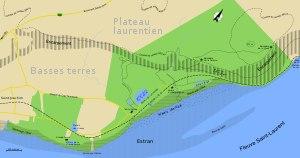
La réserve nationale de faune du cap Tourmente est l'une des huit réserves nationales de faune du Canada présentes au Québec. Établie dans une région liée aux premiers temps de l'histoire de la Nouvelle-France, cette réserve est destinée à protéger les marais à Scirpe d'Amérique, une plante qui constitue l'alimentation de l'Oie des neiges lors de ses migrations annuelles.